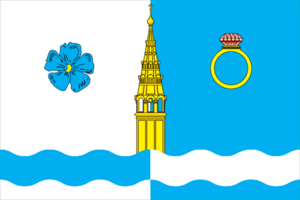
Privoljsk est une ville de l'oblast d'Ivanovo, en Russie, et le centre administratif du raïon de Privoljsk. Sa population s'élevait 16 358 habitants en 2014.